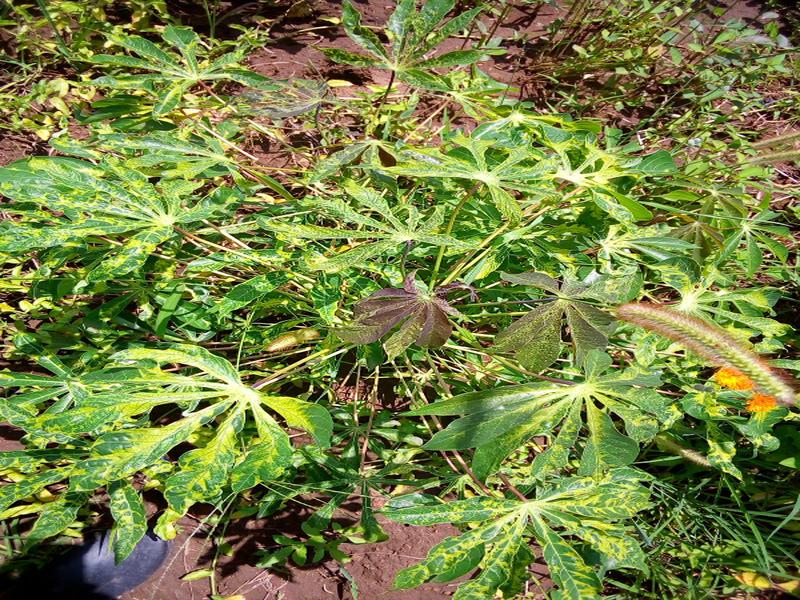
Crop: cassava
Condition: mosaic_disease